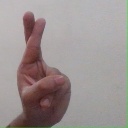
अक्षर: र